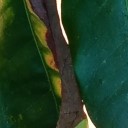
Label: Phoma